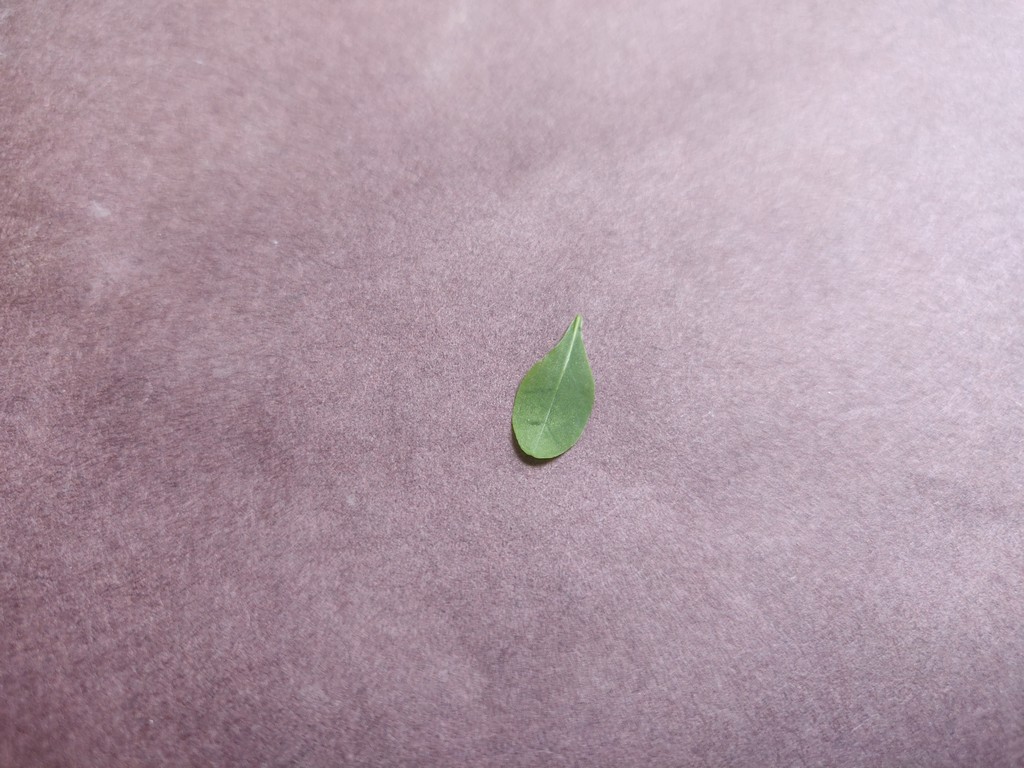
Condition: Healthy
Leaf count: single
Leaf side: back